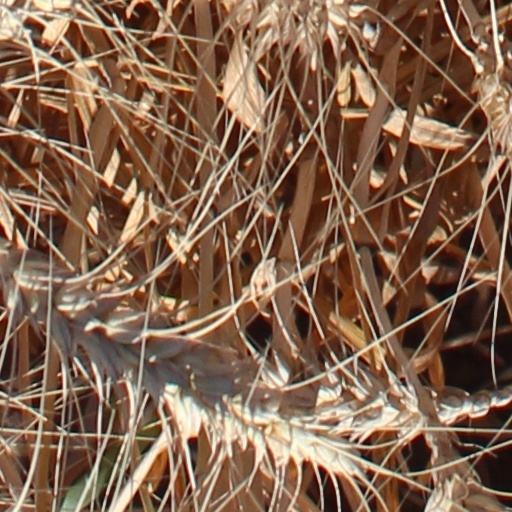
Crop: wheat